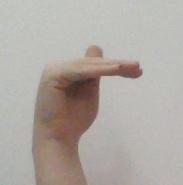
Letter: khaa